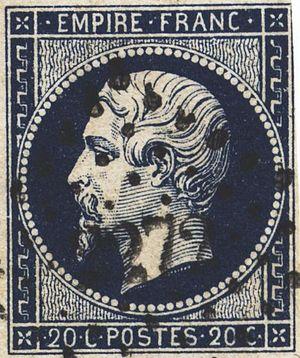
Voir la page de chaque timbre pour une description détaillée.